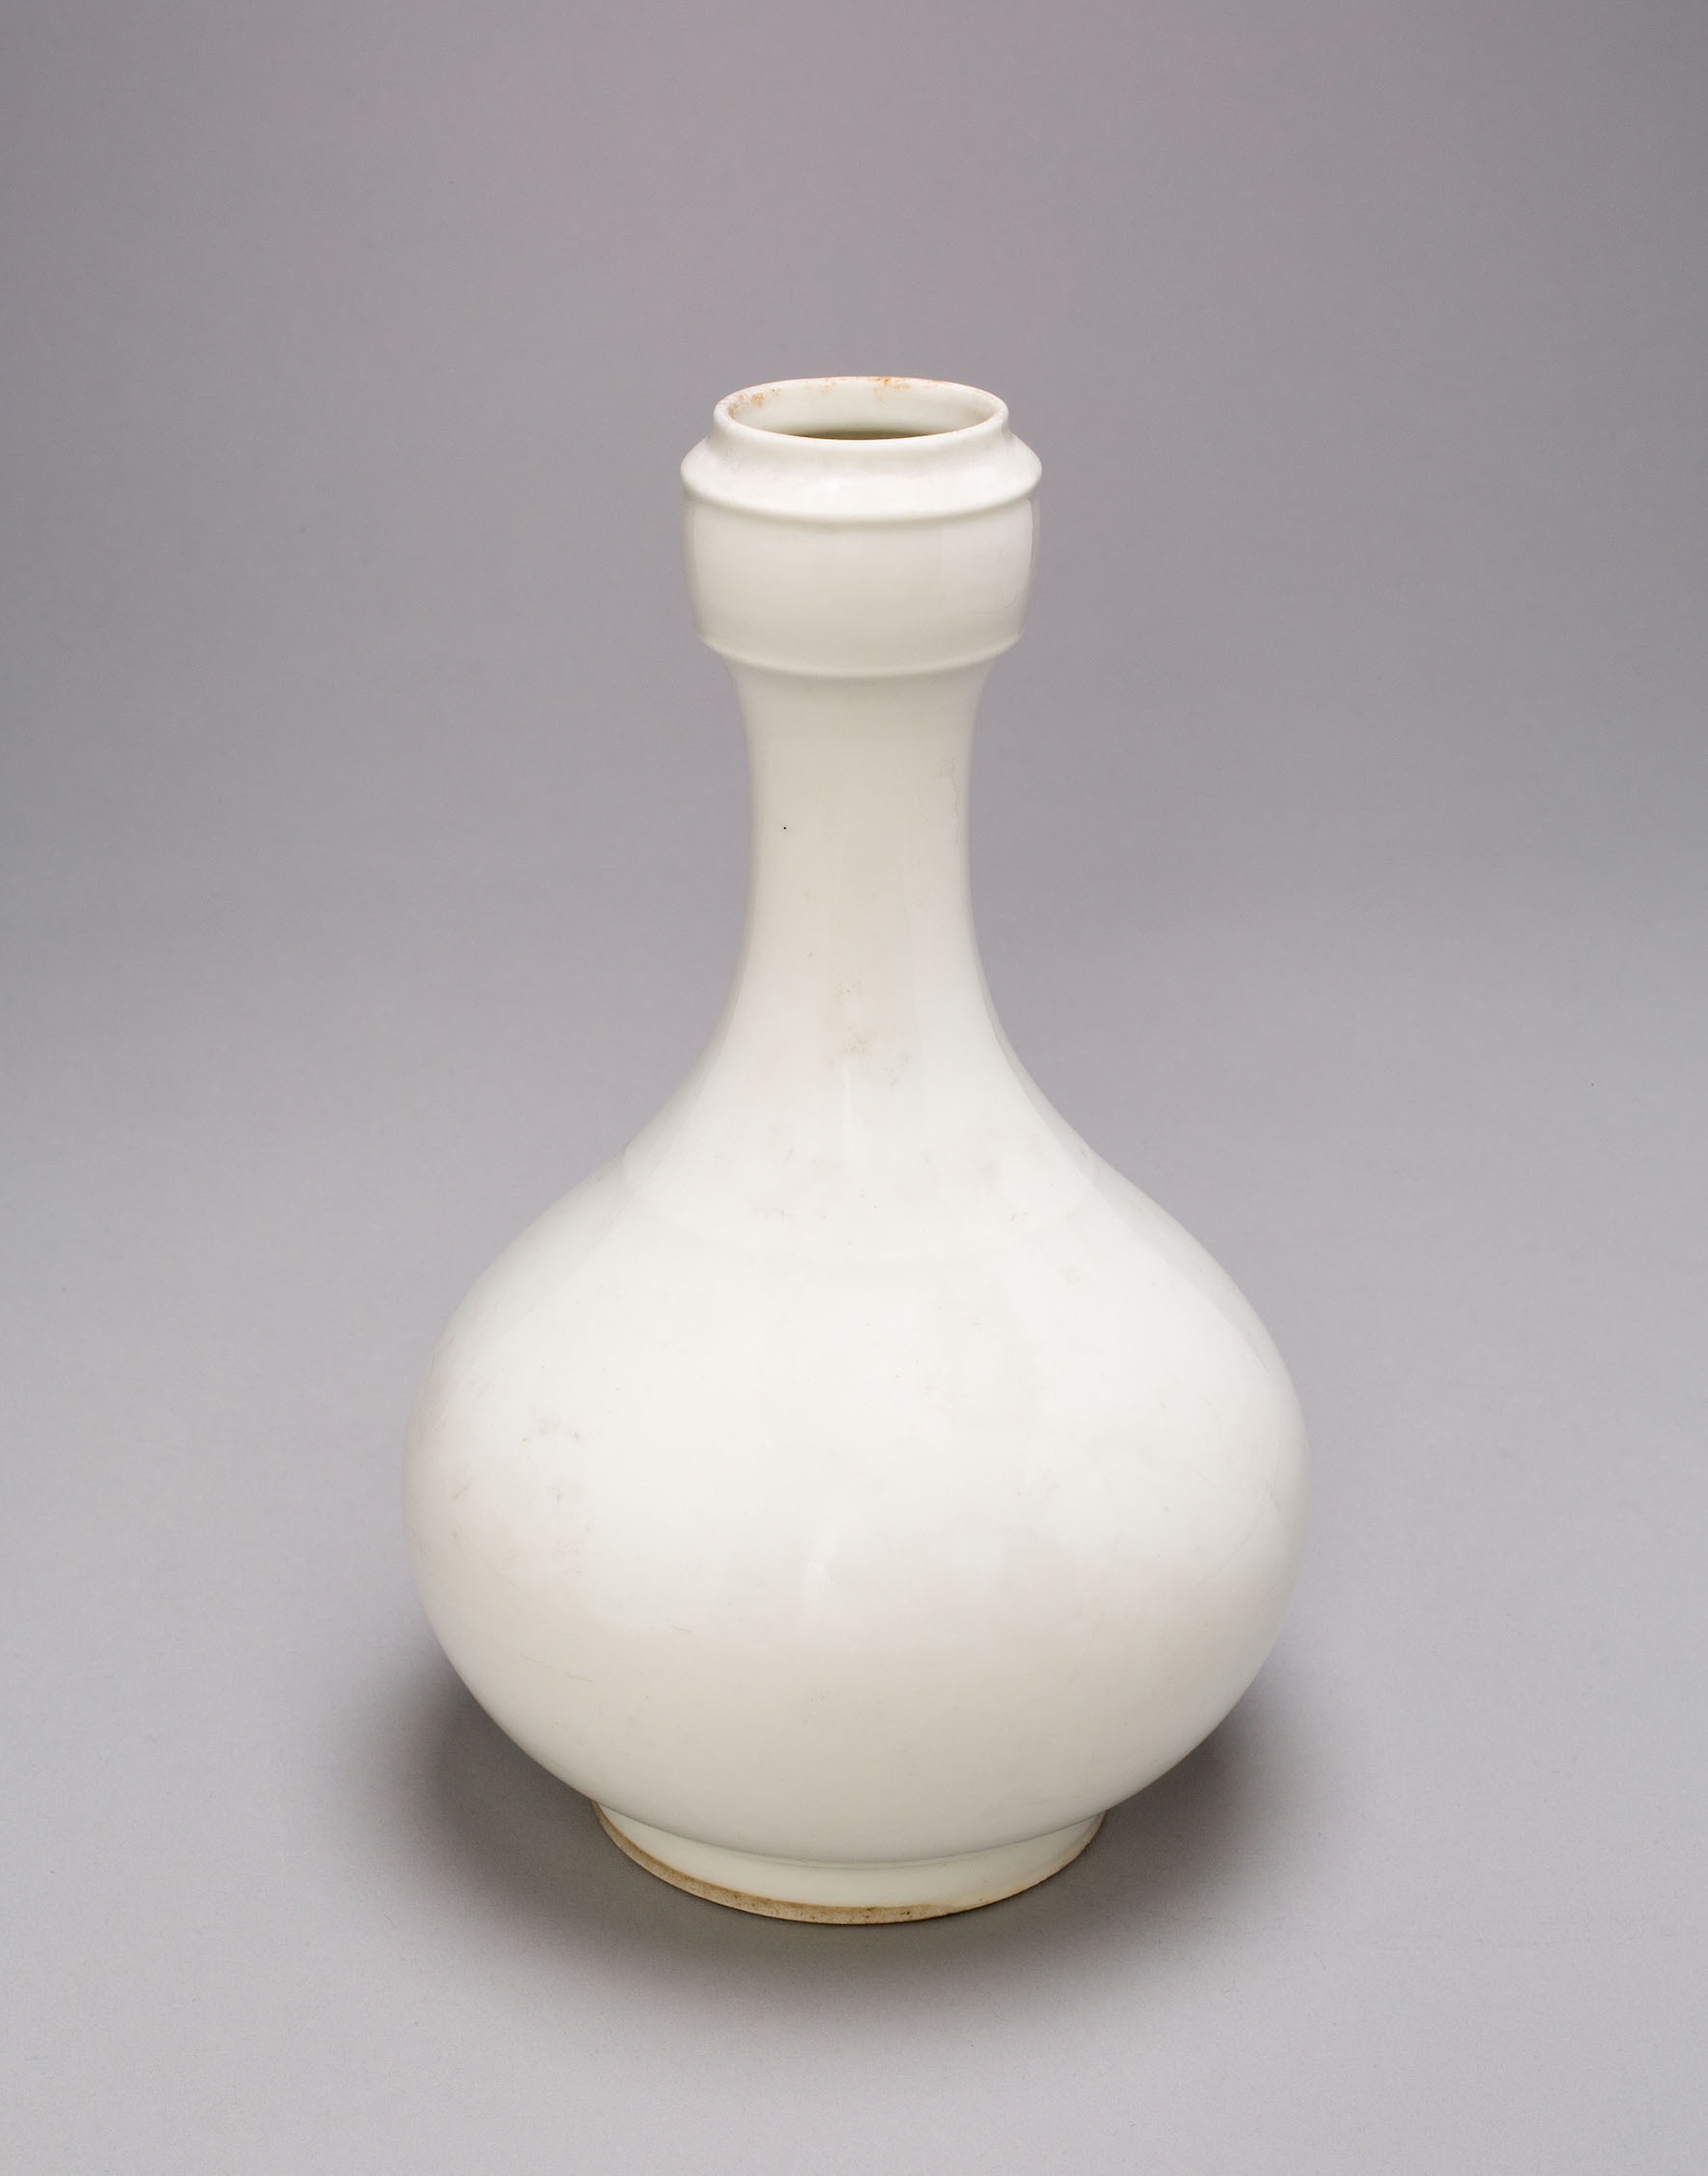
vase, ceramic, porcelain, artifact, glass, glass bottle, tableware, bottle